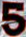
Number: 5